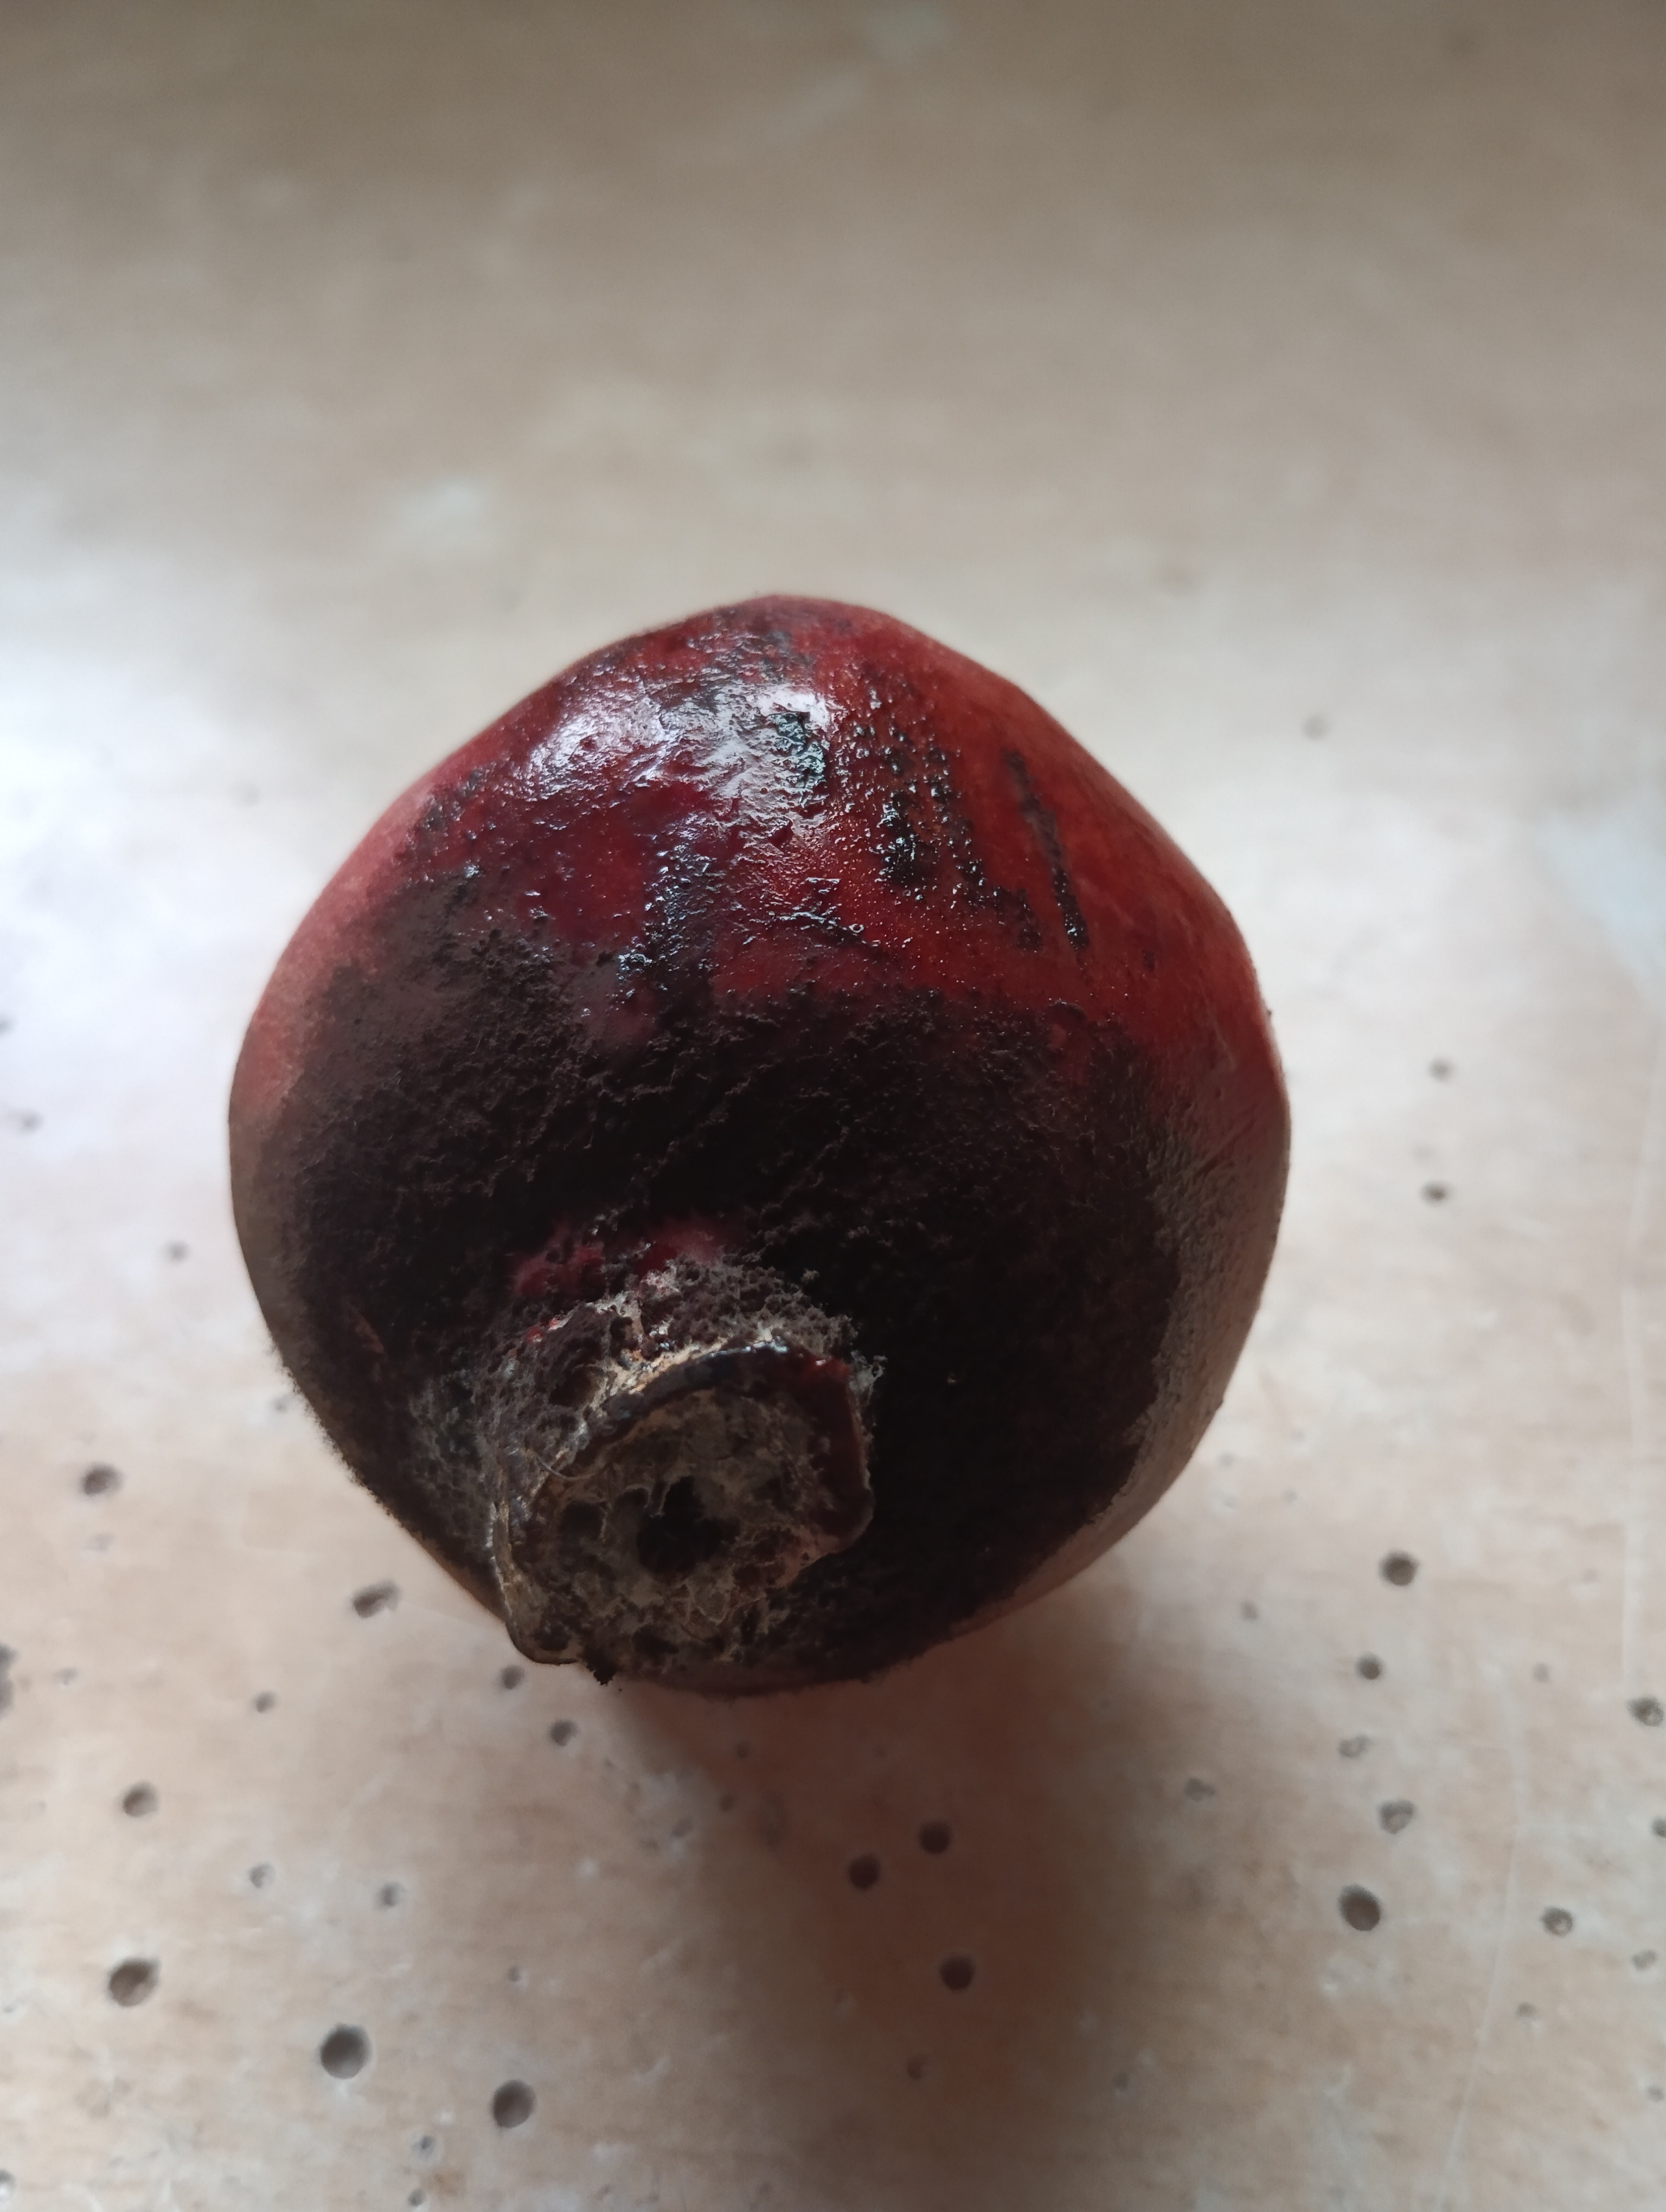
Label: Major Defect